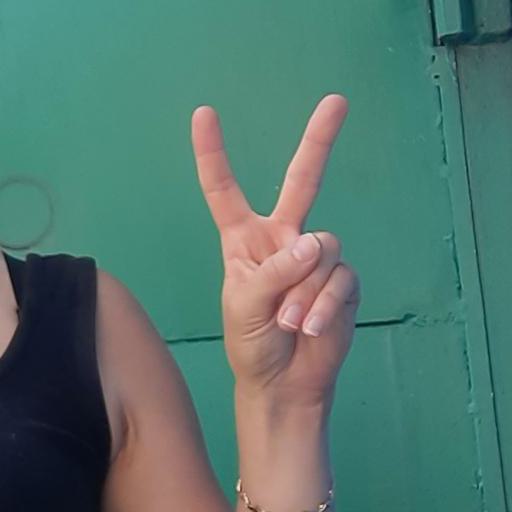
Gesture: peace